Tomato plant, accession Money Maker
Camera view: horizontal (90 deg, fisheye); turntable rotation: 210 degrees
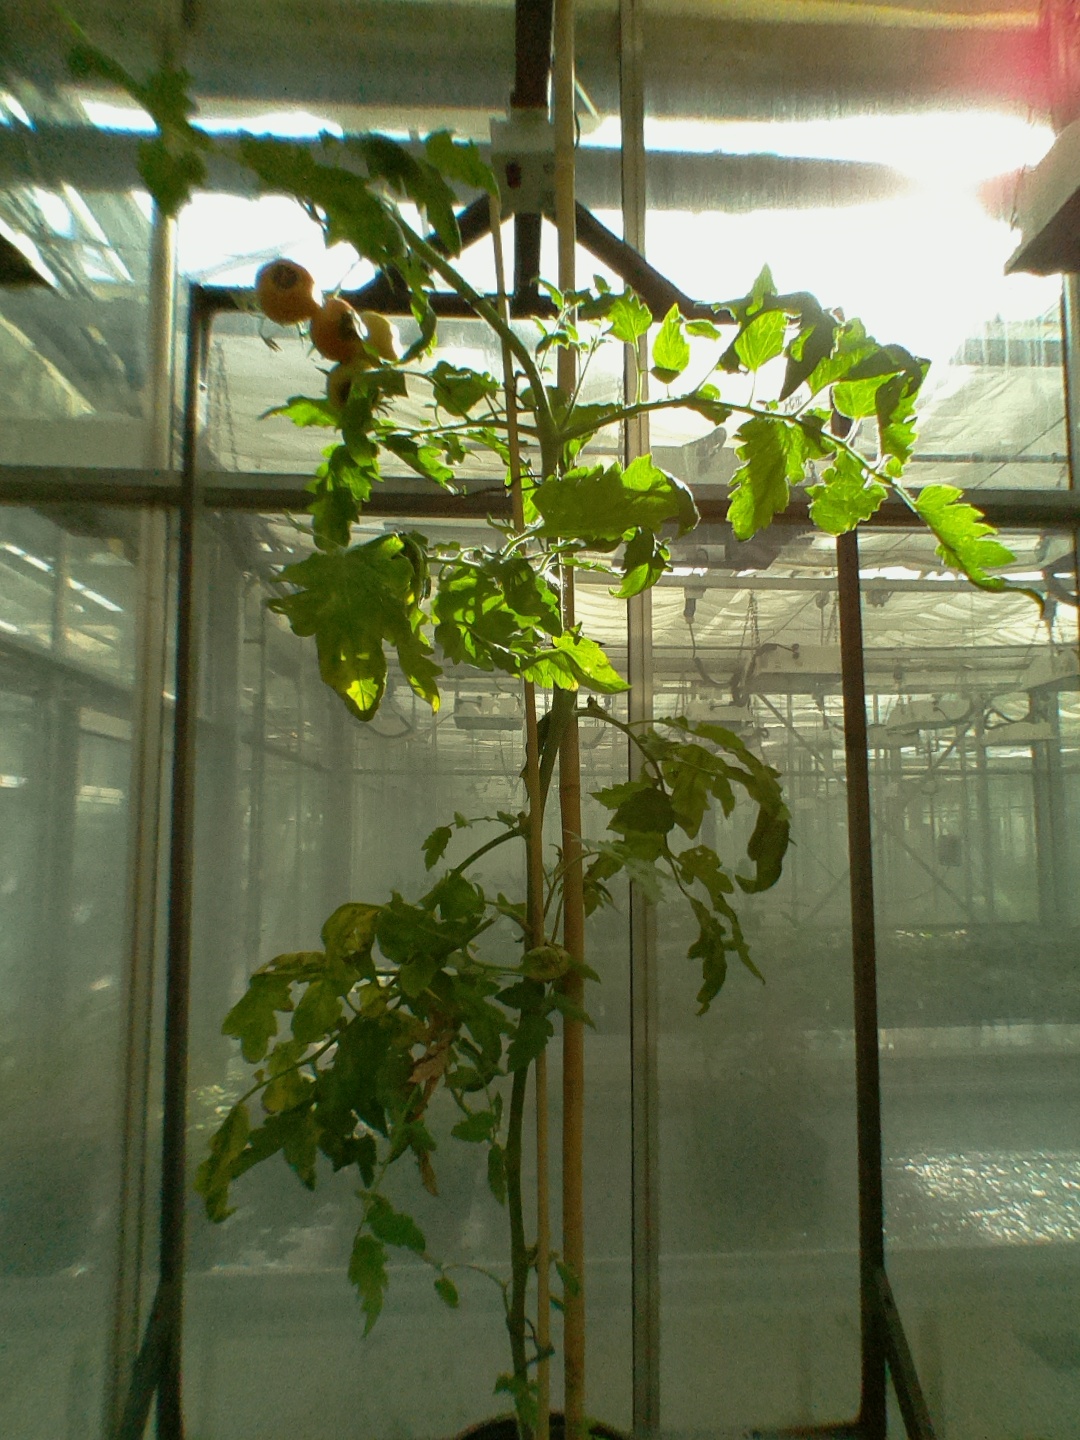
BBCH growth stage 78: 80% -90% of final fruit size